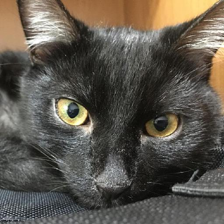
Label: animals